Gonçalo Byrne

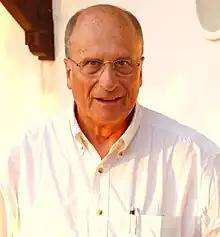
Gonçalo Byrne.

Gonçalo Byrne, GCIH (born 17 January 1941 in Alcobaça) is a Portuguese architect.